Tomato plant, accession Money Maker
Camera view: bottom (45 deg); turntable rotation: 330 degrees
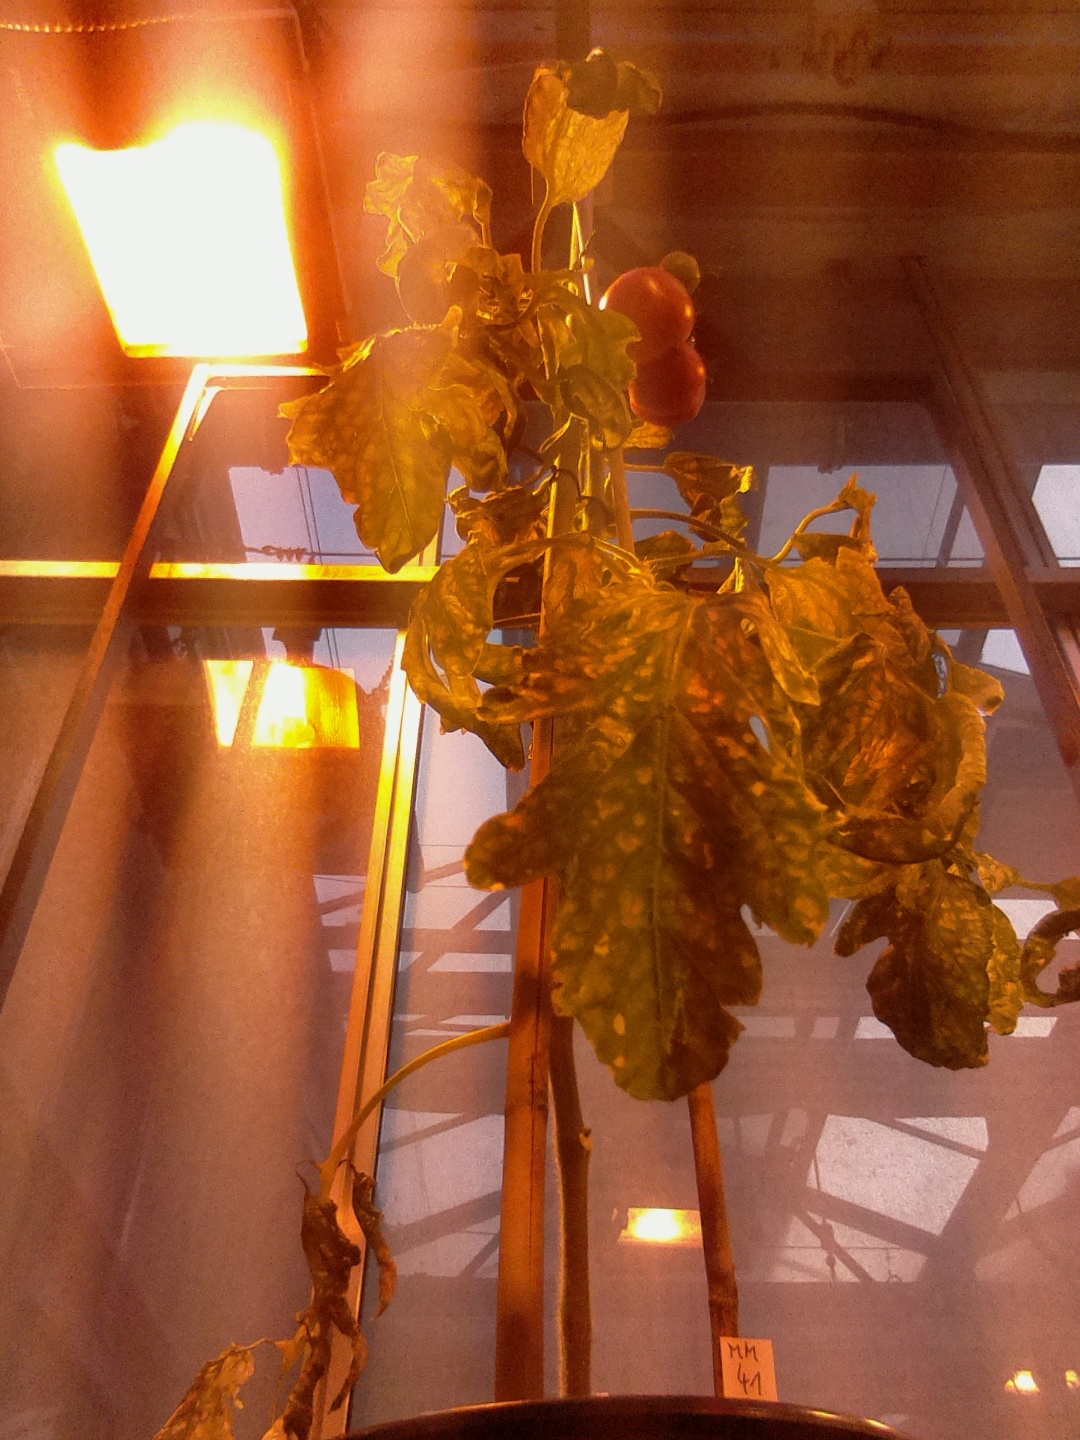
BBCH growth stage 85: 50%-60% of fruits show typical fully ripe color